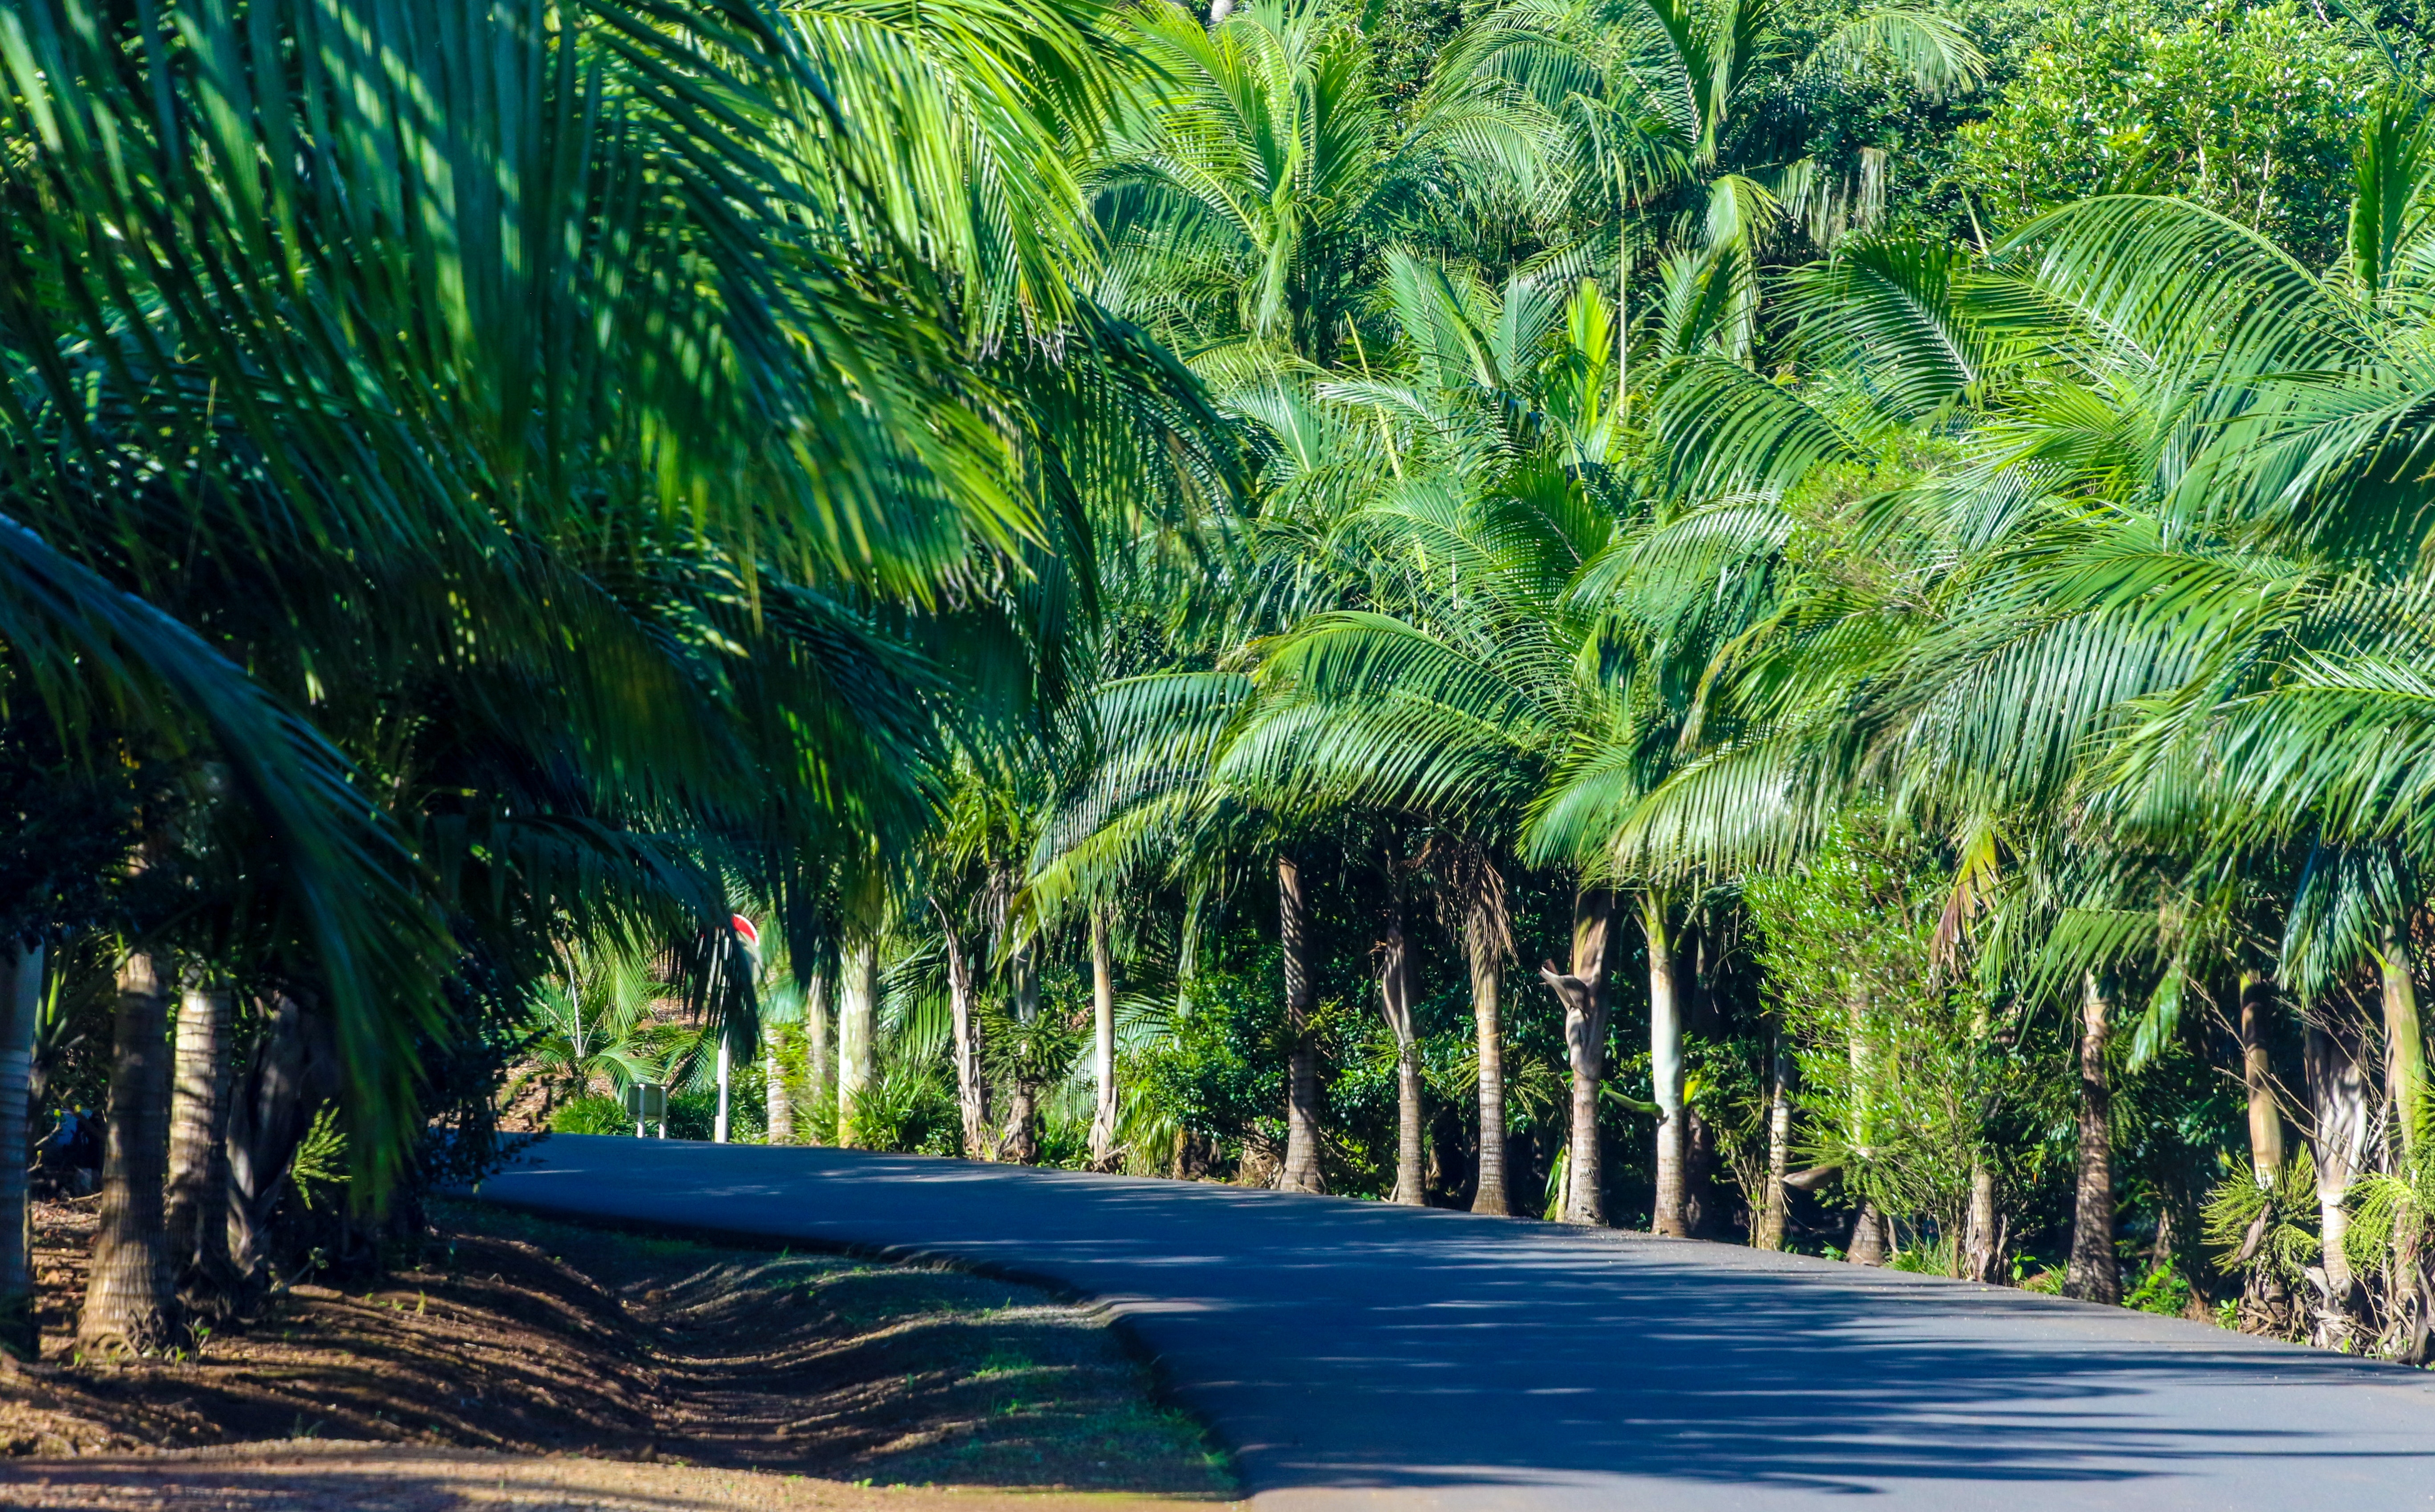
tree, vegetation, nature, elaeis, palm tree, green, plant, arecales, woody plant, botany, attalea speciosa, terrestrial plant, grass, leaf, grass family, date palm, landscape, plantation, tropics, road, coconut, thoroughfare, vacation, botanical garden, landscaping, jungle